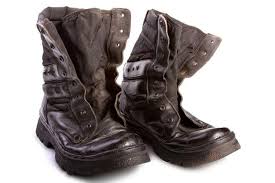
Waste category: shoes